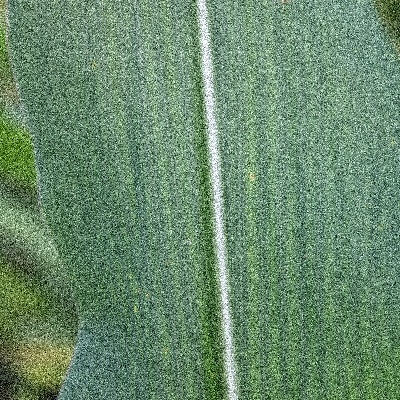
Label: Corn_(Maize)___Leaf_Spot